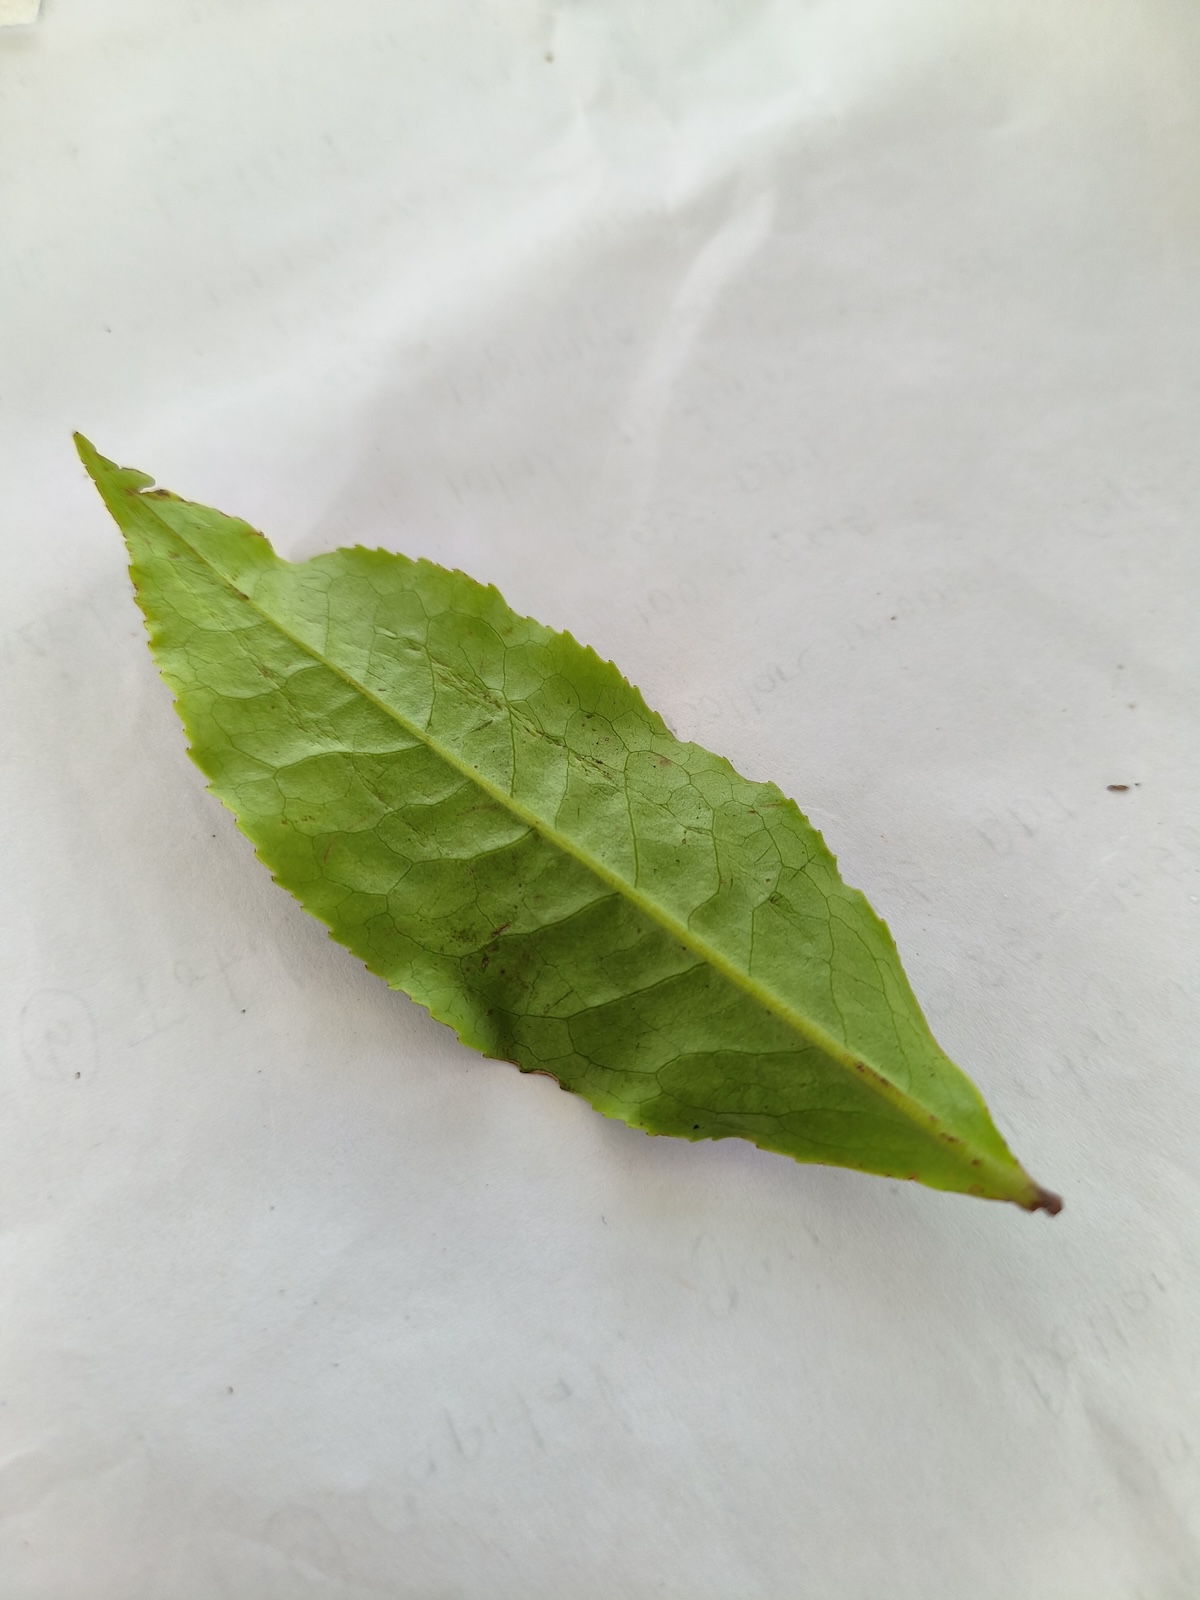
Label: Healthy leaf